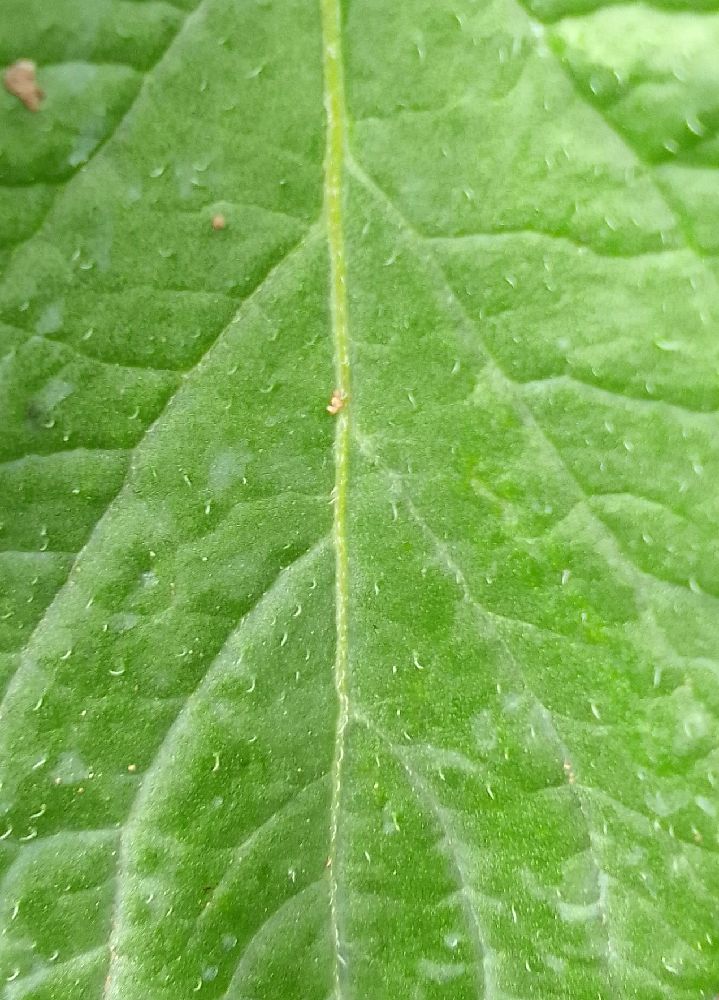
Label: Healthy